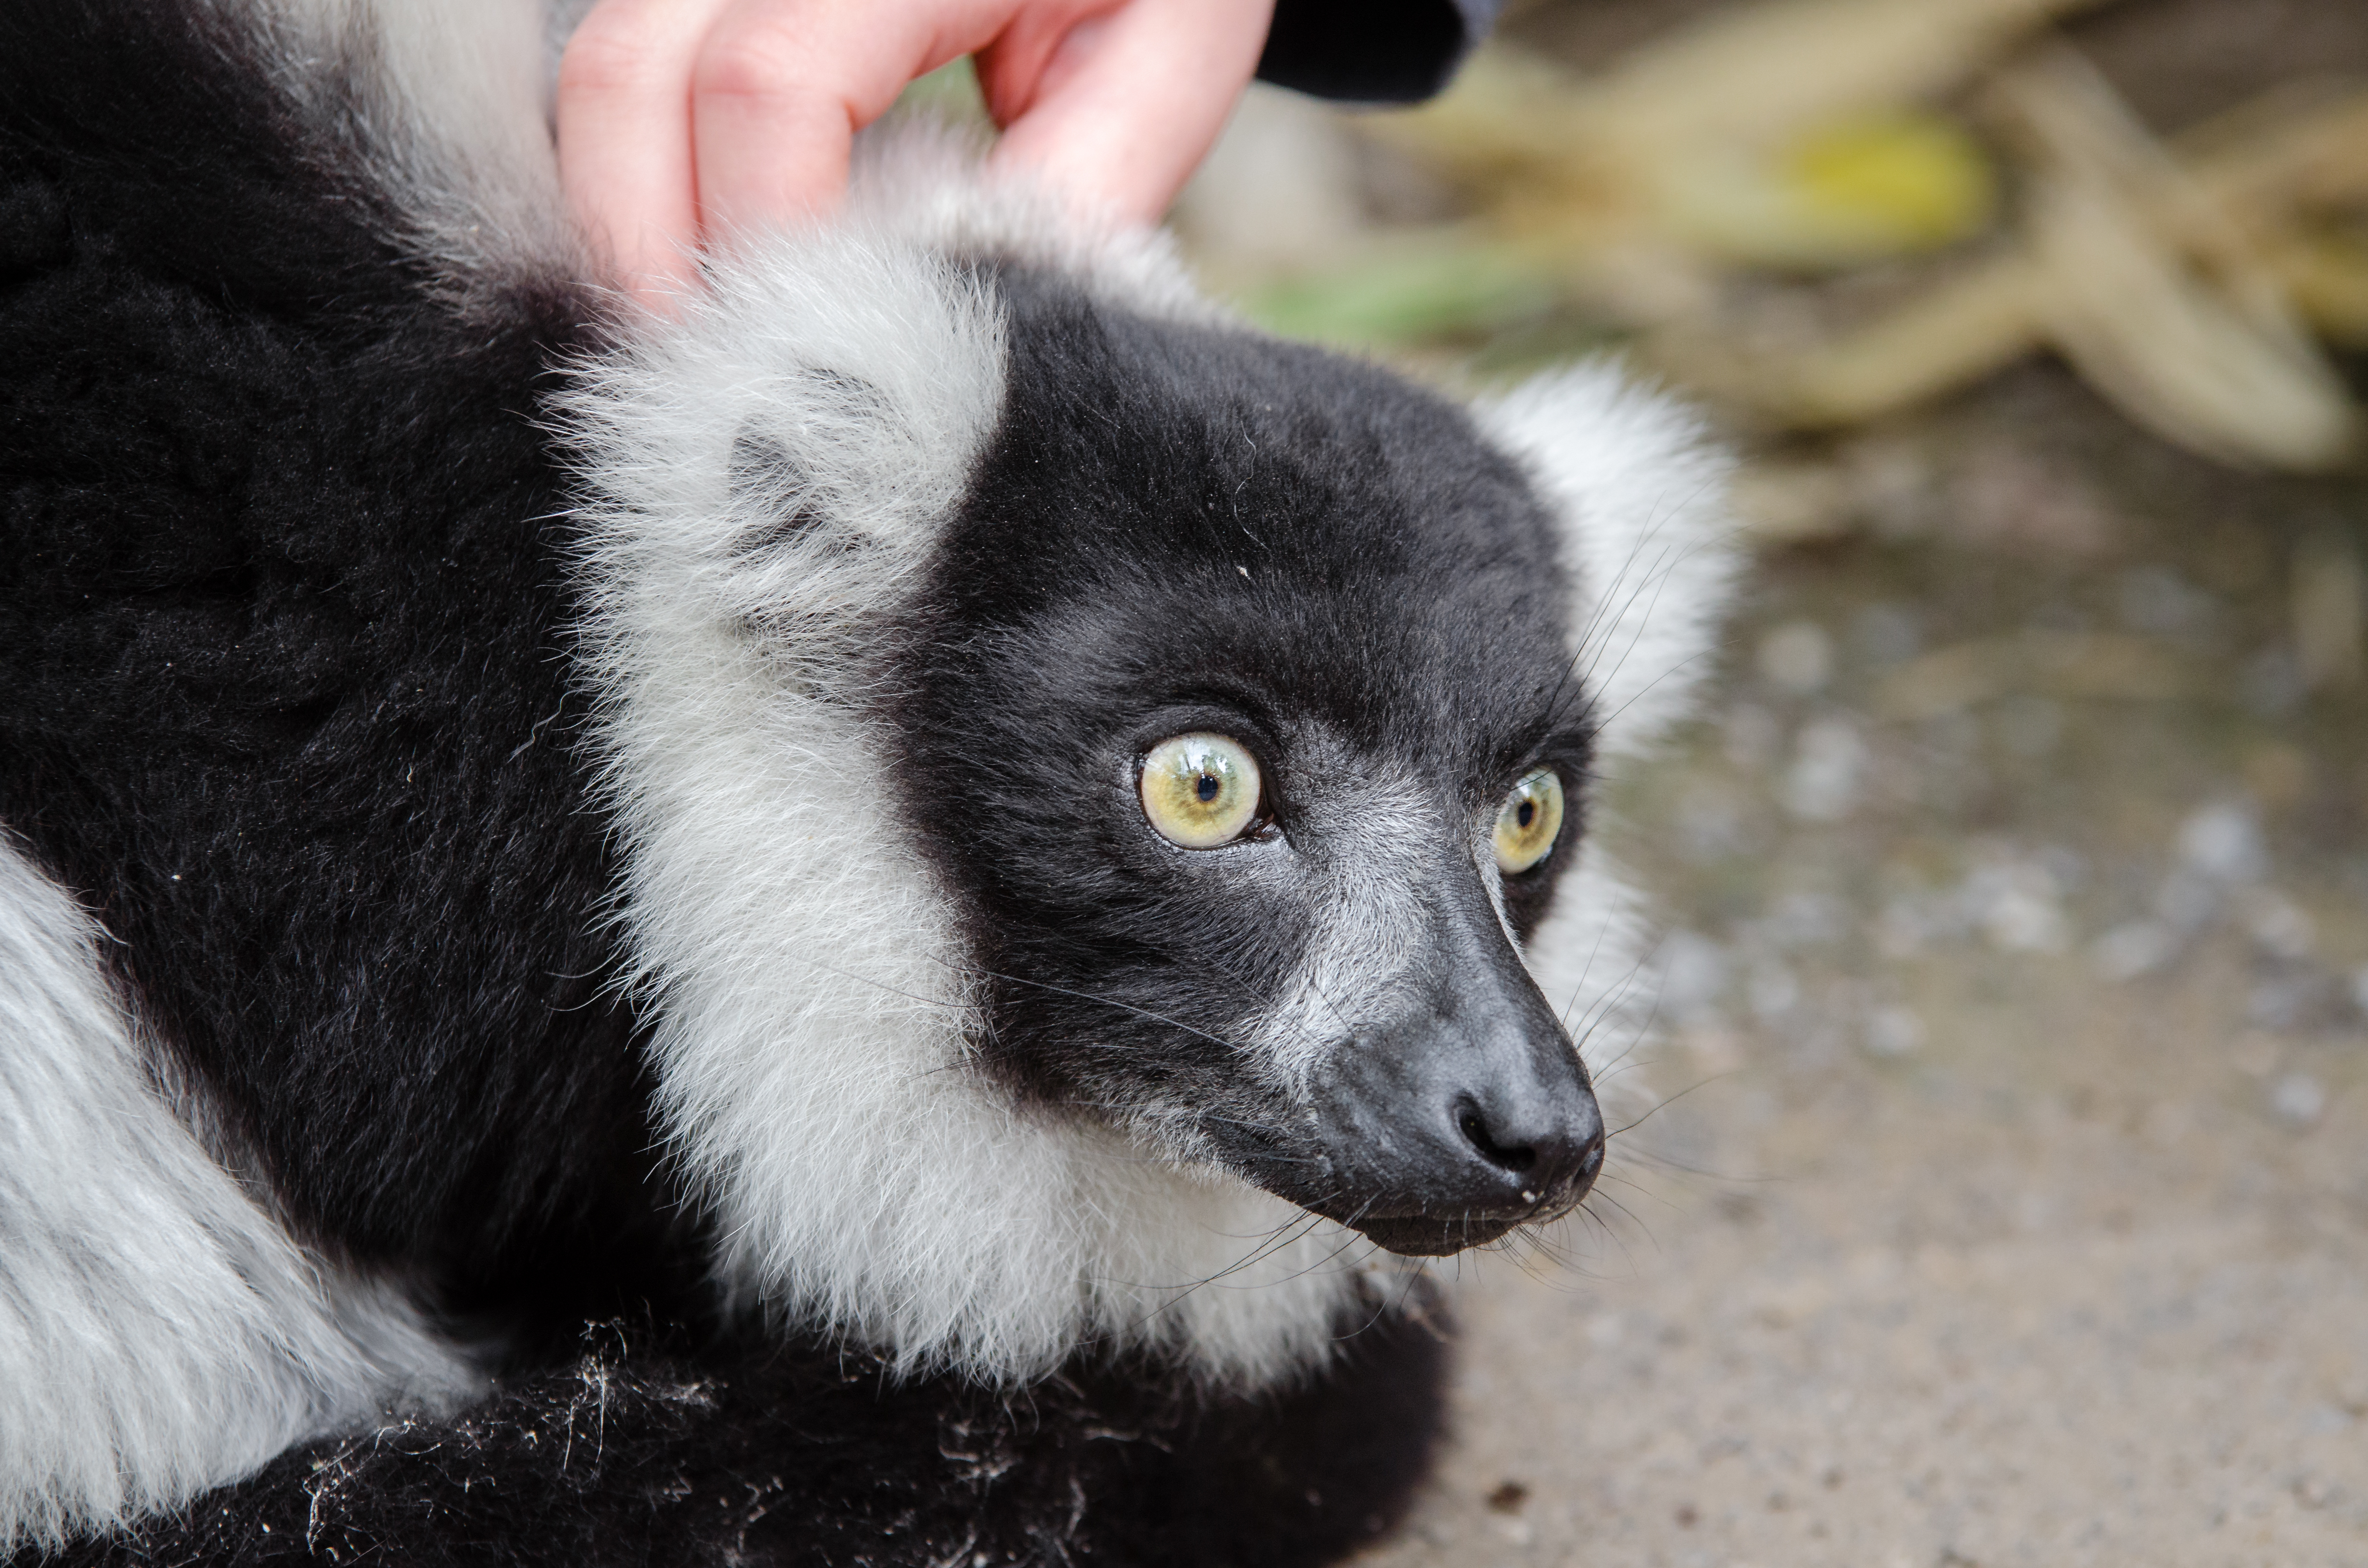
animal, wildlife, zoo, mammal, fauna, primate, madagascar, vertebrate, lemur